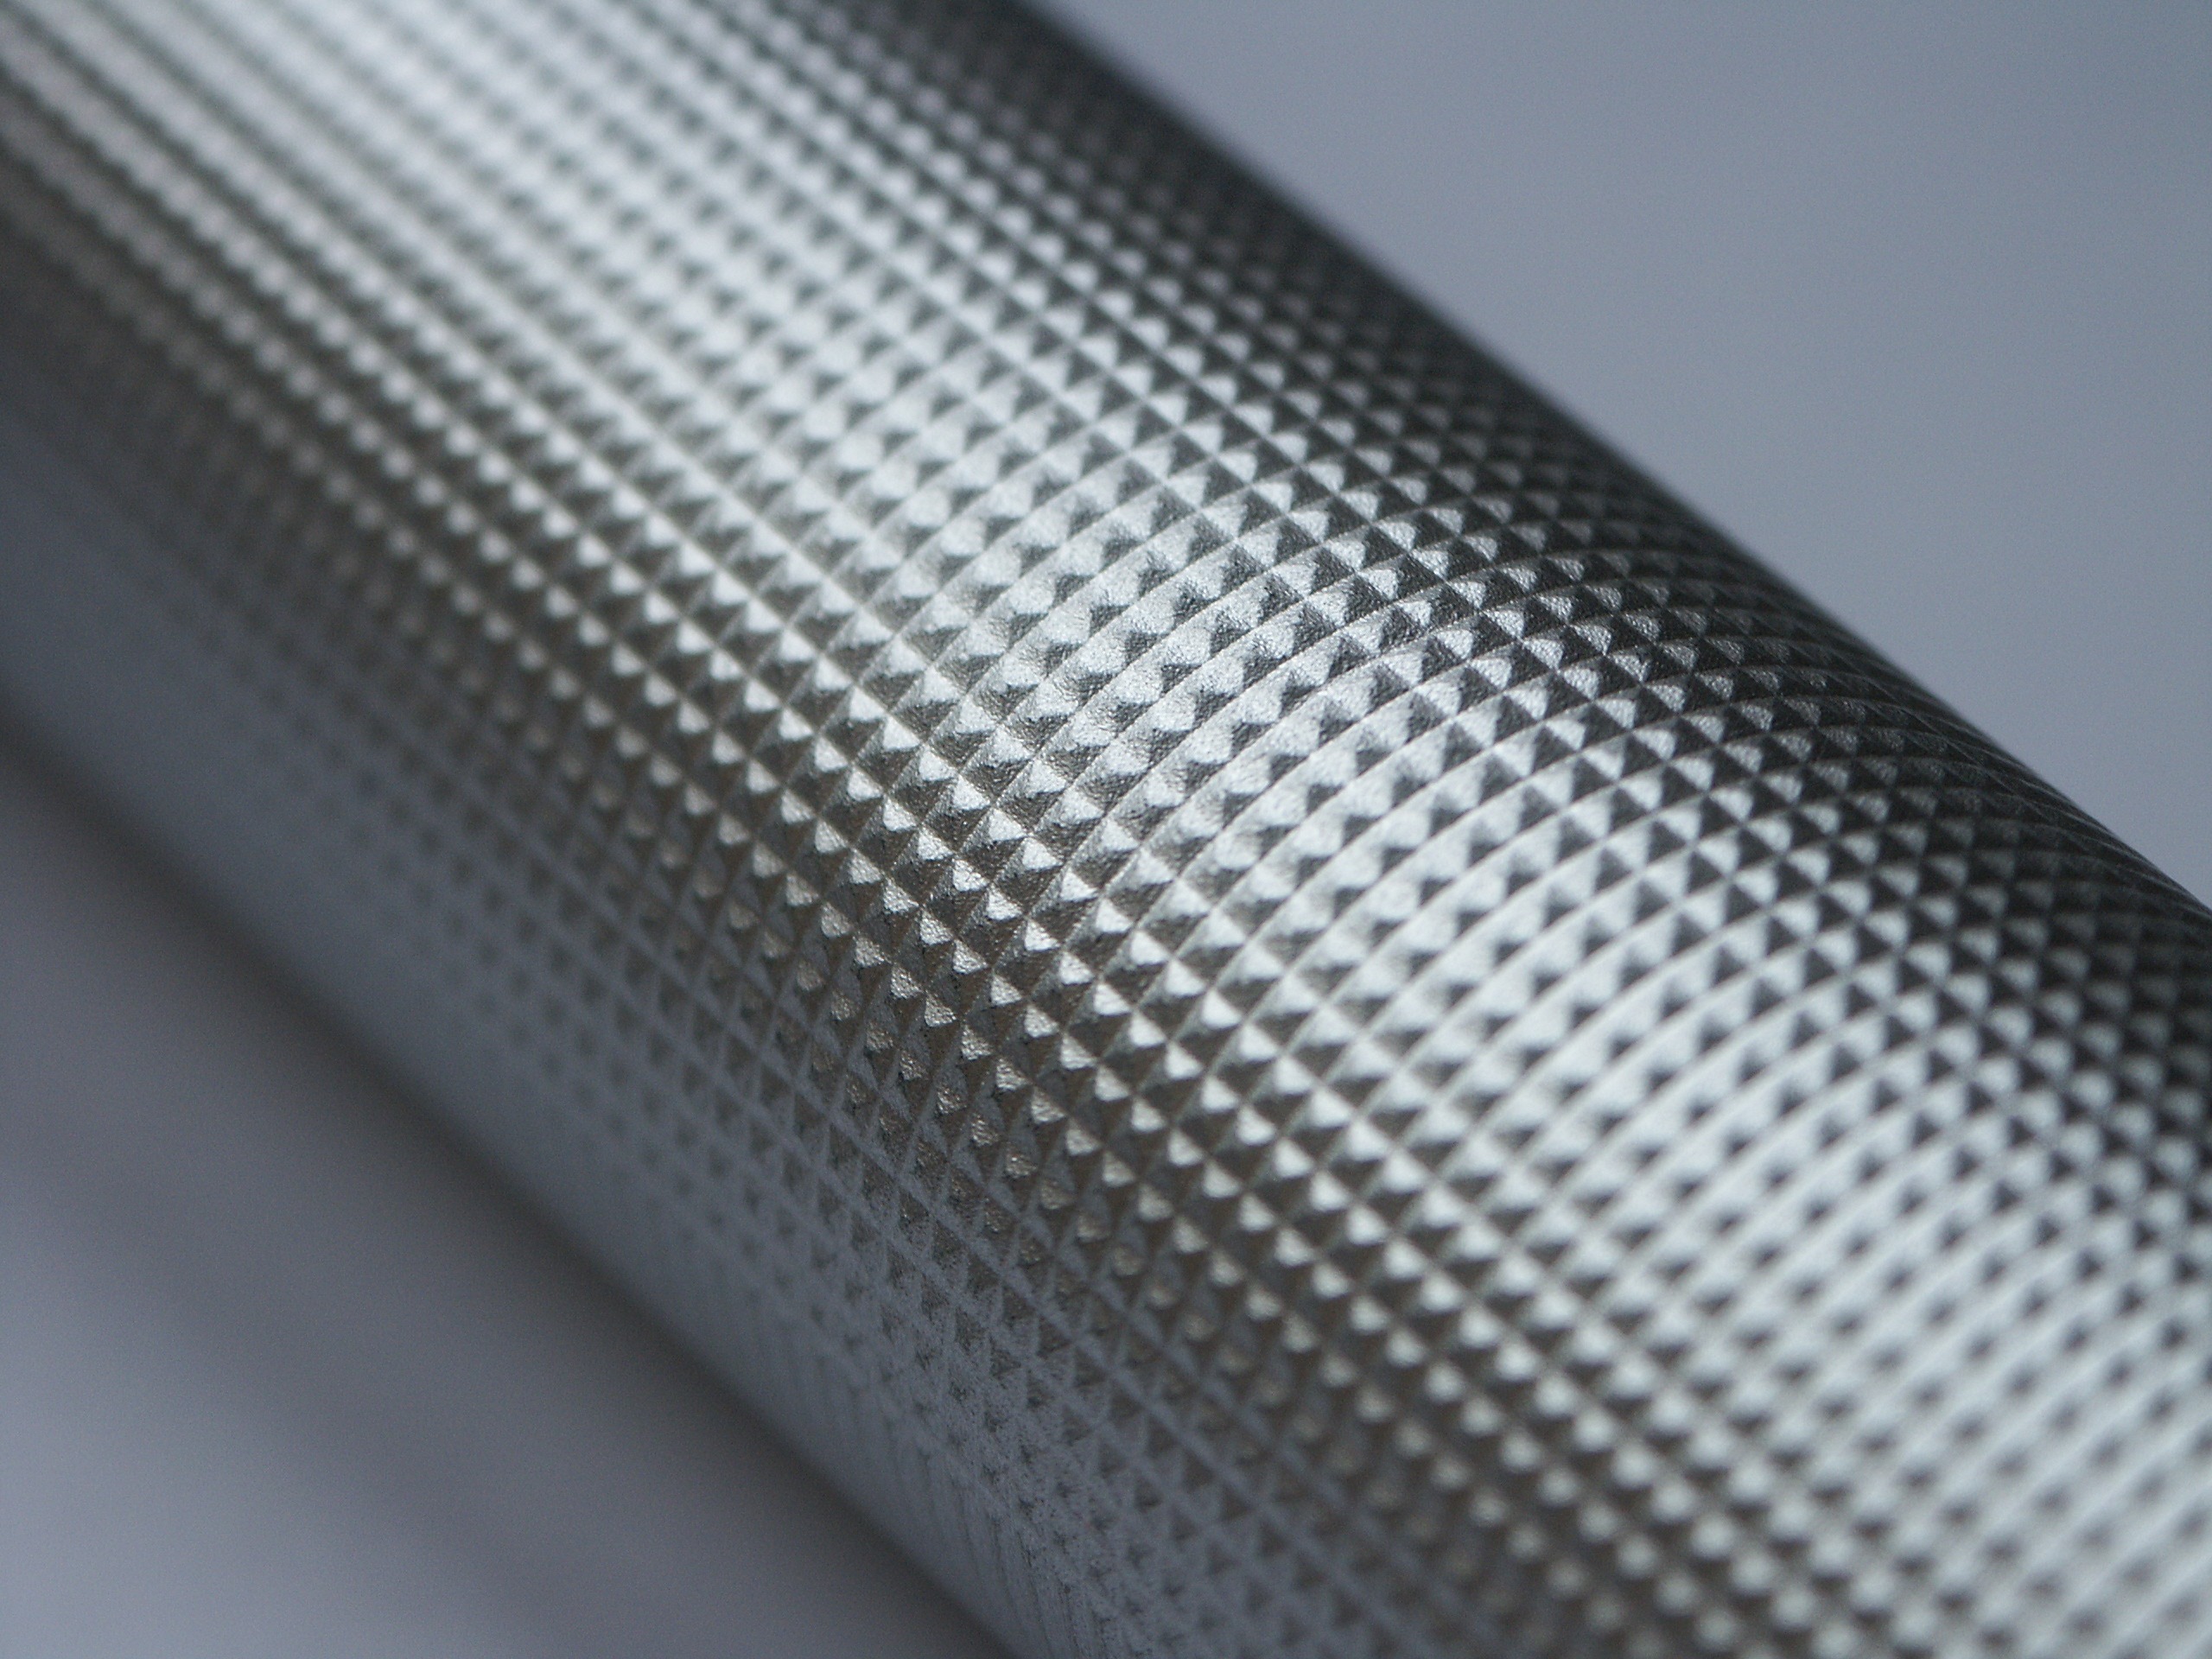
wing, structure, line, macro, metal, material, product, grey, mesh, flashlight